Off-roading

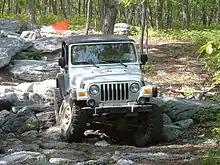
Jeep Rubicon rock crawling

Mudding is off-roading through an area of wet mud or clay, leading to extremely low traction and problems with moving forward. The goal is to drive as far as possible without getting stuck. There are many types of tires that are often used for this activity, including balloon tires, mud-terrain tires and paddle tires. The activity is popular in the United States, although it is illegal on public land due to the environmental impact.